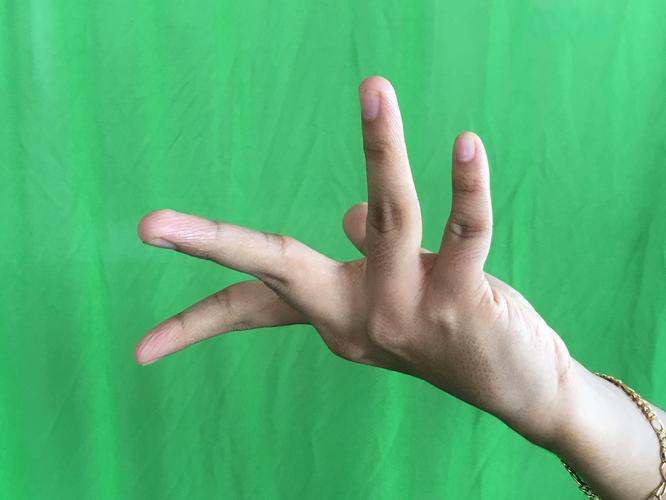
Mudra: Alapadmam
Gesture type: single_hand